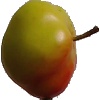
Label: Apple Red Yellow 2